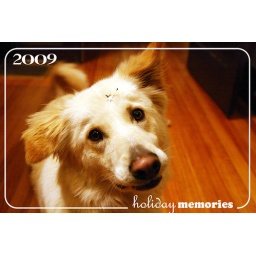
even a boy dog looks good in sparkle!